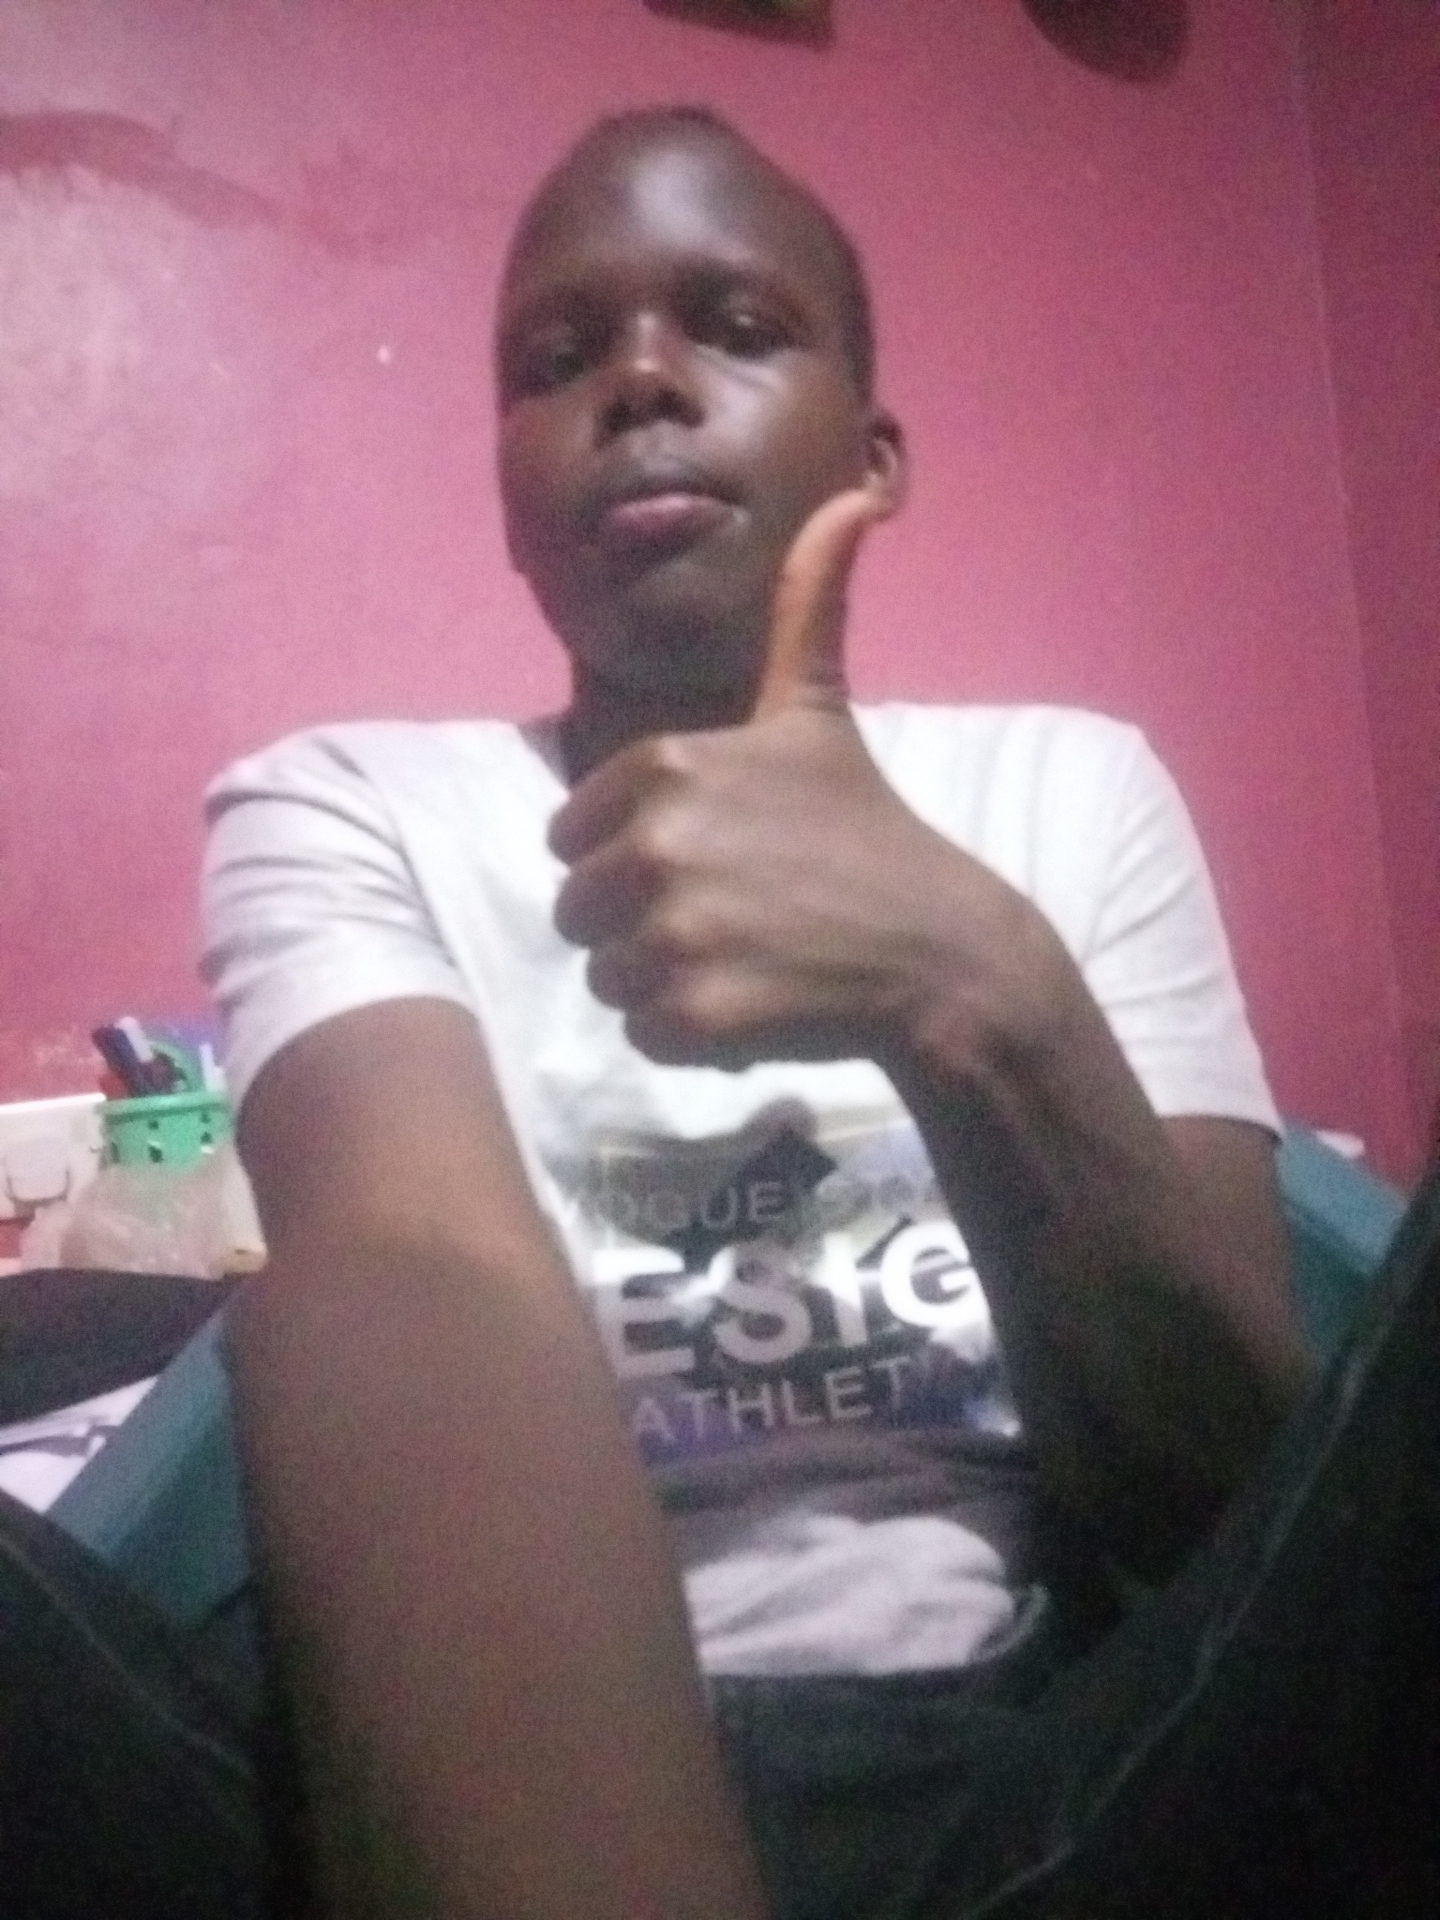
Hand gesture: like